Fiat Uno

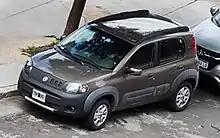

The Fiat Uno name was resurrected for project "Type 327", the Brazilian-built "Novo Uno" (New Uno). The new Uno is engineered at Brazil and co-designed with Turin's Centro Stile Fiat, and is basically a more urban interpretation of the Fiat Panda style on a Fiat Palio. It is larger and roomier than the first, but smaller and cheaper than the second. The car has two options of engines: the 1.0 Fire Evo (74 hp) and the 1.4 Fire Evo (87 hp), both able to use ethanol, gasoline or a mix of both fuels.